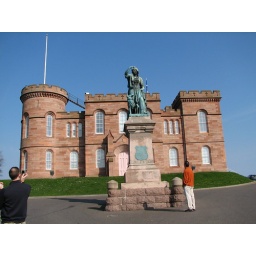
Inverness Castle is a Victorian building of red sandstone, now used as the city's courthouse.(Photo taken by Becky)